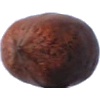
Label: Nut Pecan 1